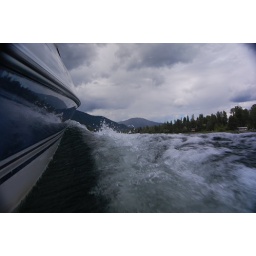
holding the camera outside the boat just above the water running at a pretty quick speed, Bull Lake in northwestern Montana